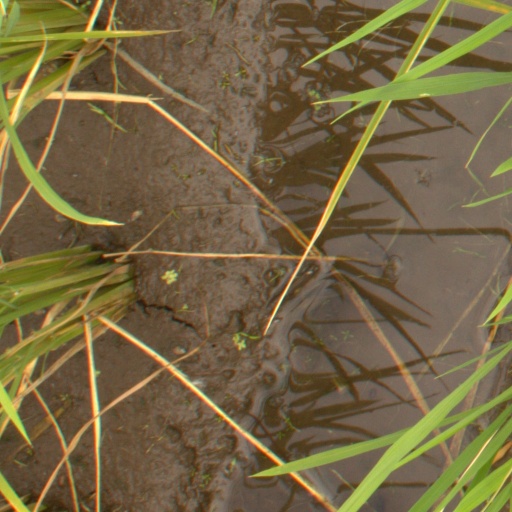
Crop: rice